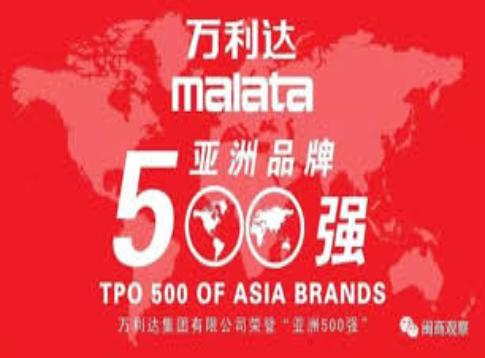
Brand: malata-1
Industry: Electronic